Irena Sendler

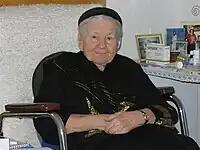
Irena Sendler in 2005

In 1965, Sendler was recognized by Yad Vashem as one of the Polish Righteous Among the Nations. In 1983 she was present when a tree was planted in her honor at the Garden of the Righteous Among the Nations.